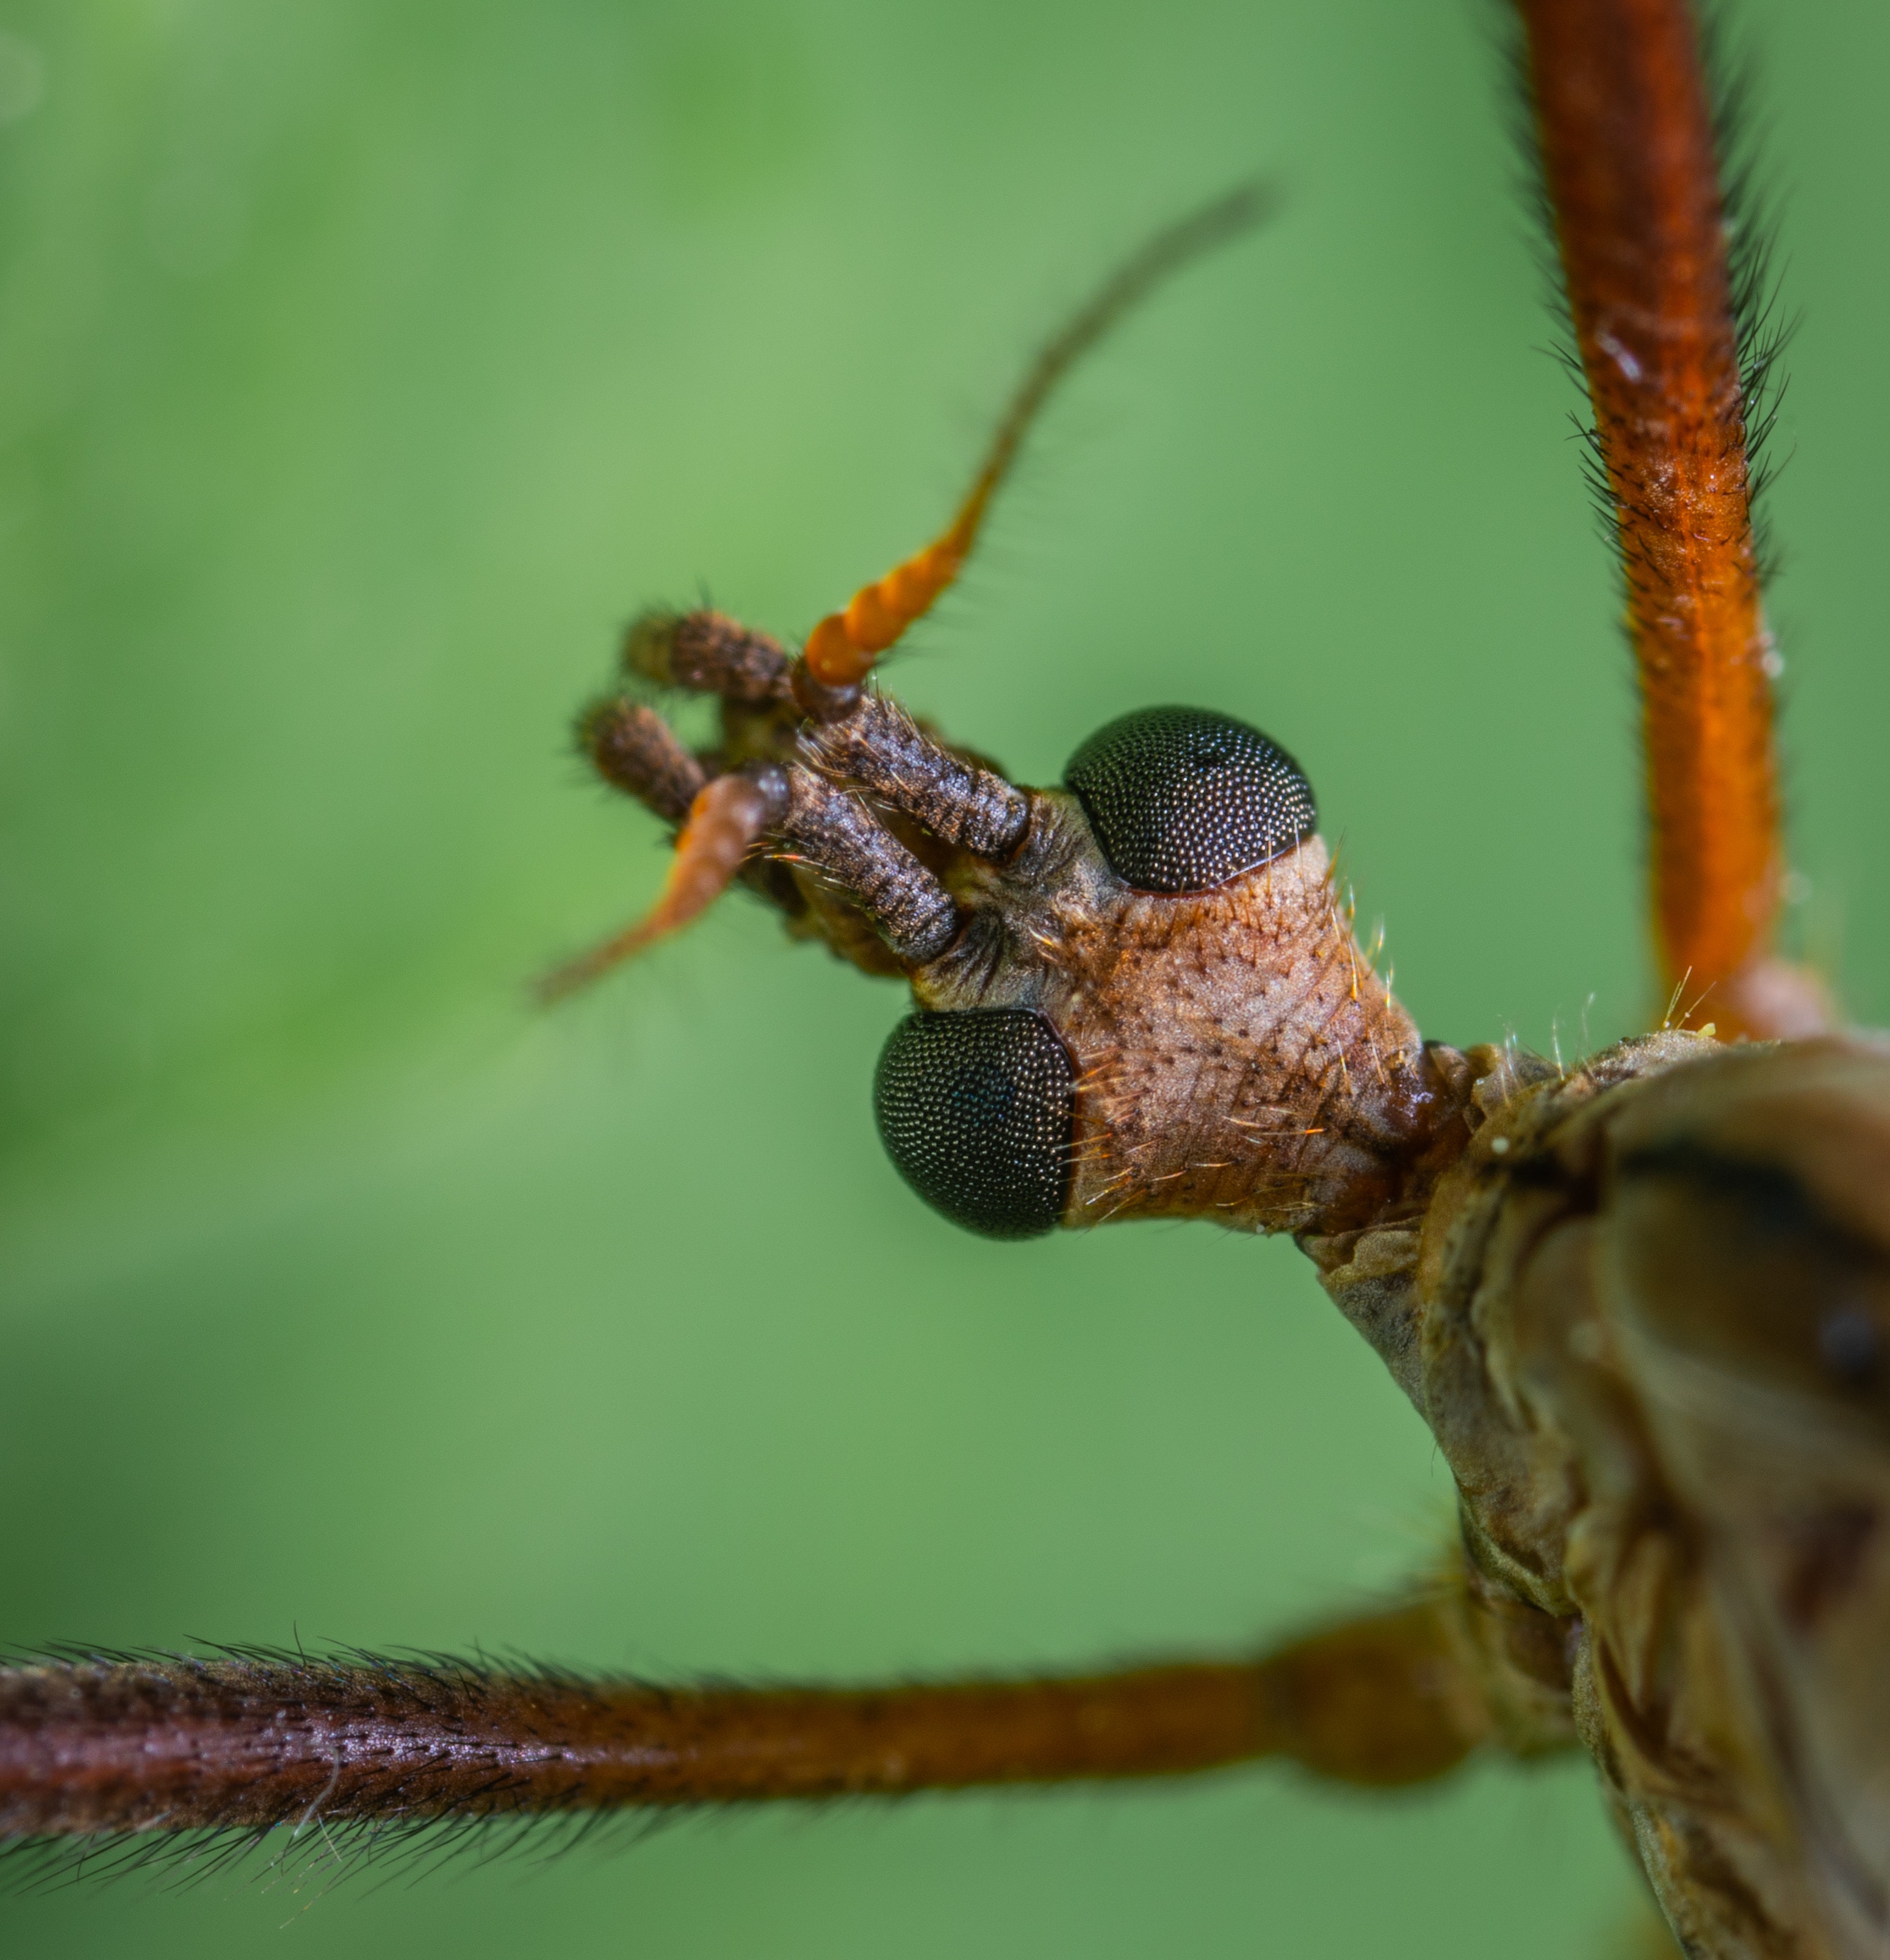
insect, pest, macro photography, ant, invertebrate, net winged insects, close up, membrane winged insect, plant stem, organism, plant, parasite, twig, photography, arthropod, sawfly, tachinidae, Eumenidae